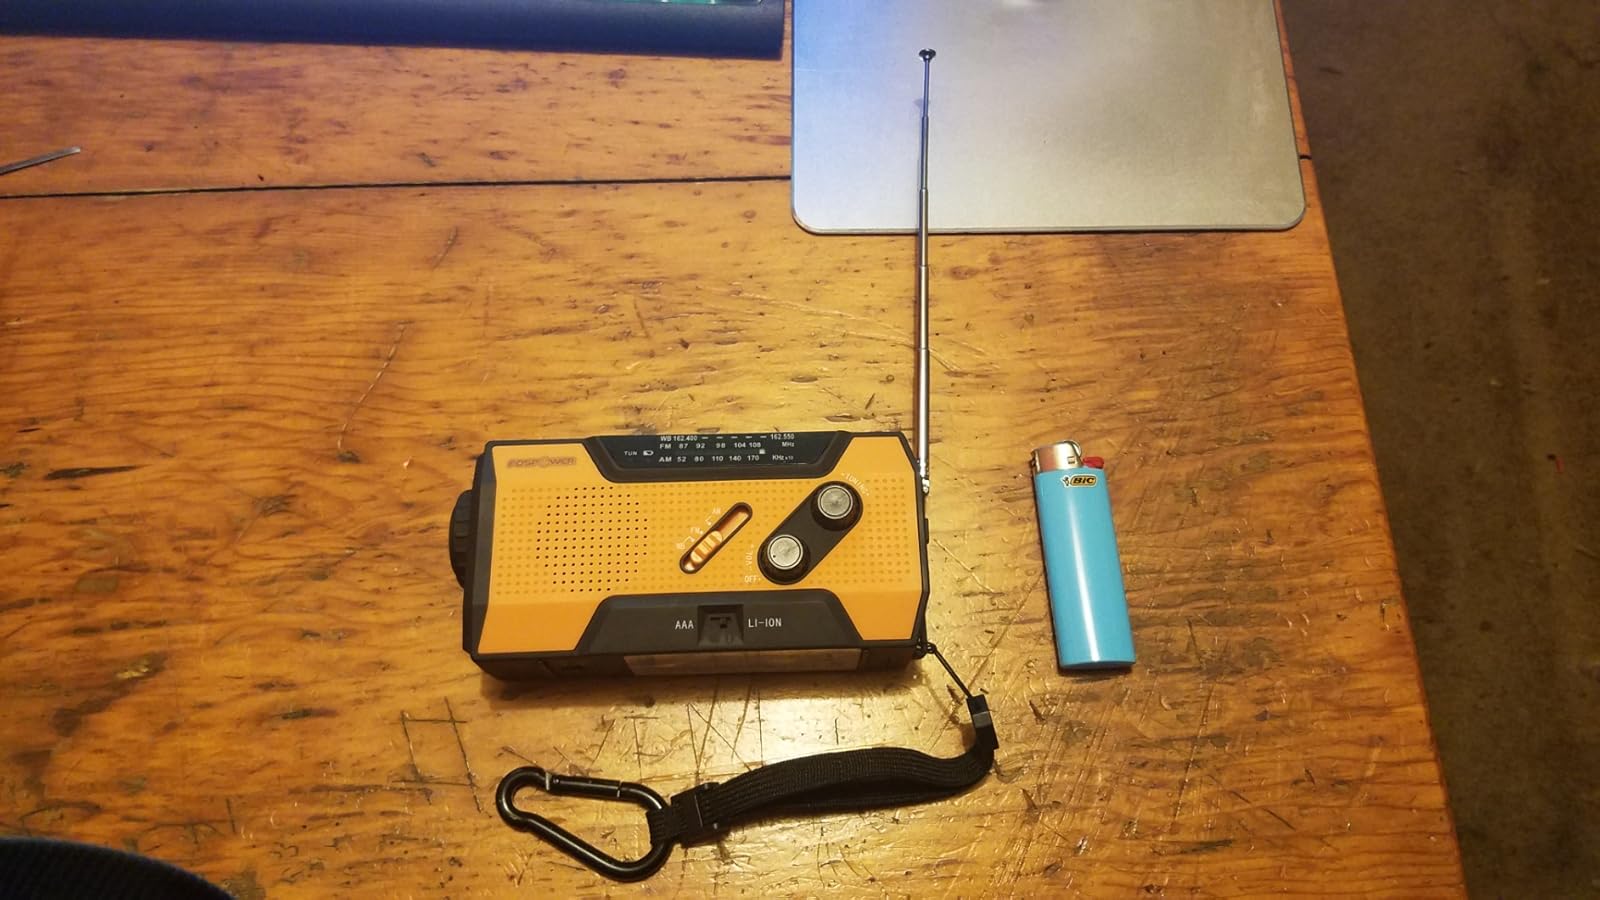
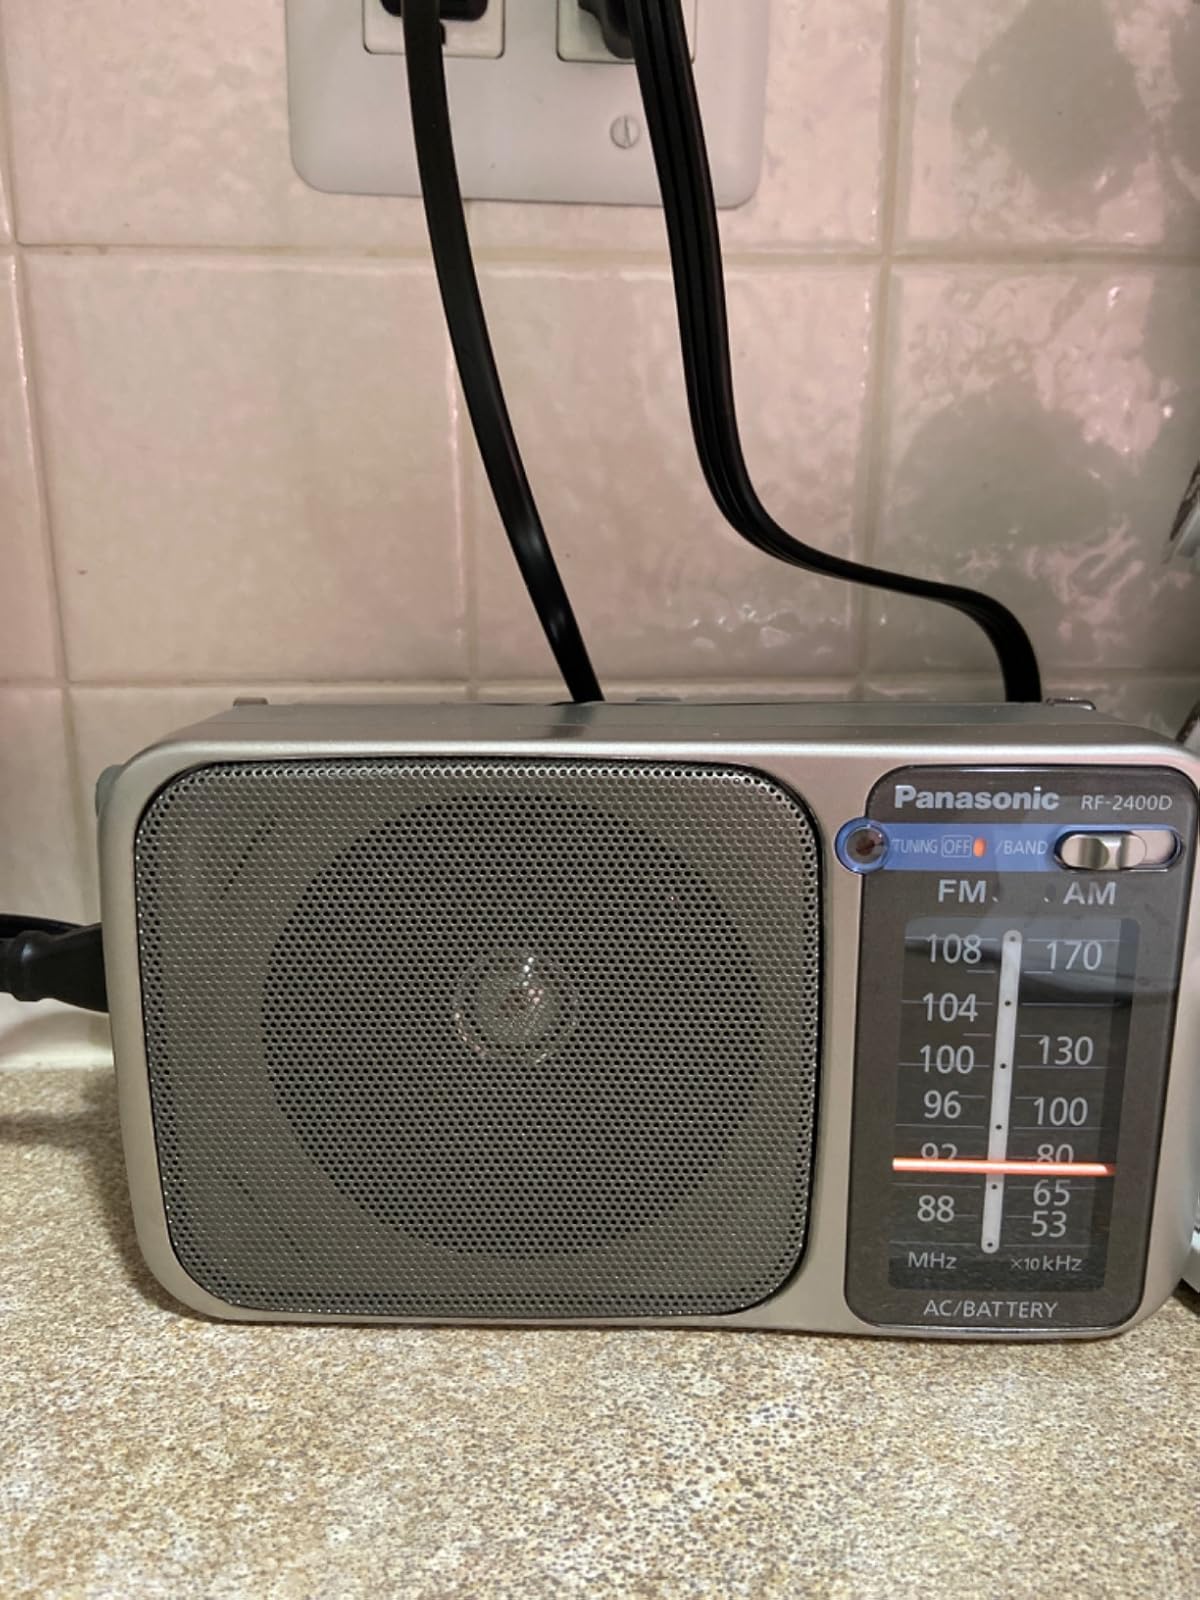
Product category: radio
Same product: no